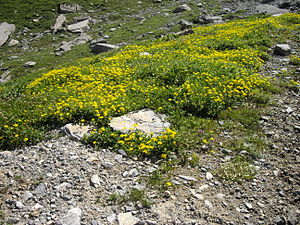
Soløje / Galleri
Biotop.
Soløje, eller almindelig soløje, er en flerårig, urteagtig plante eller halvbusk med en nedliggende til opstigende vækst. Blomsterne er gule og talrige, og da planten er tørketålende, bruges den ofte i stenbede.